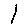
Label: 1